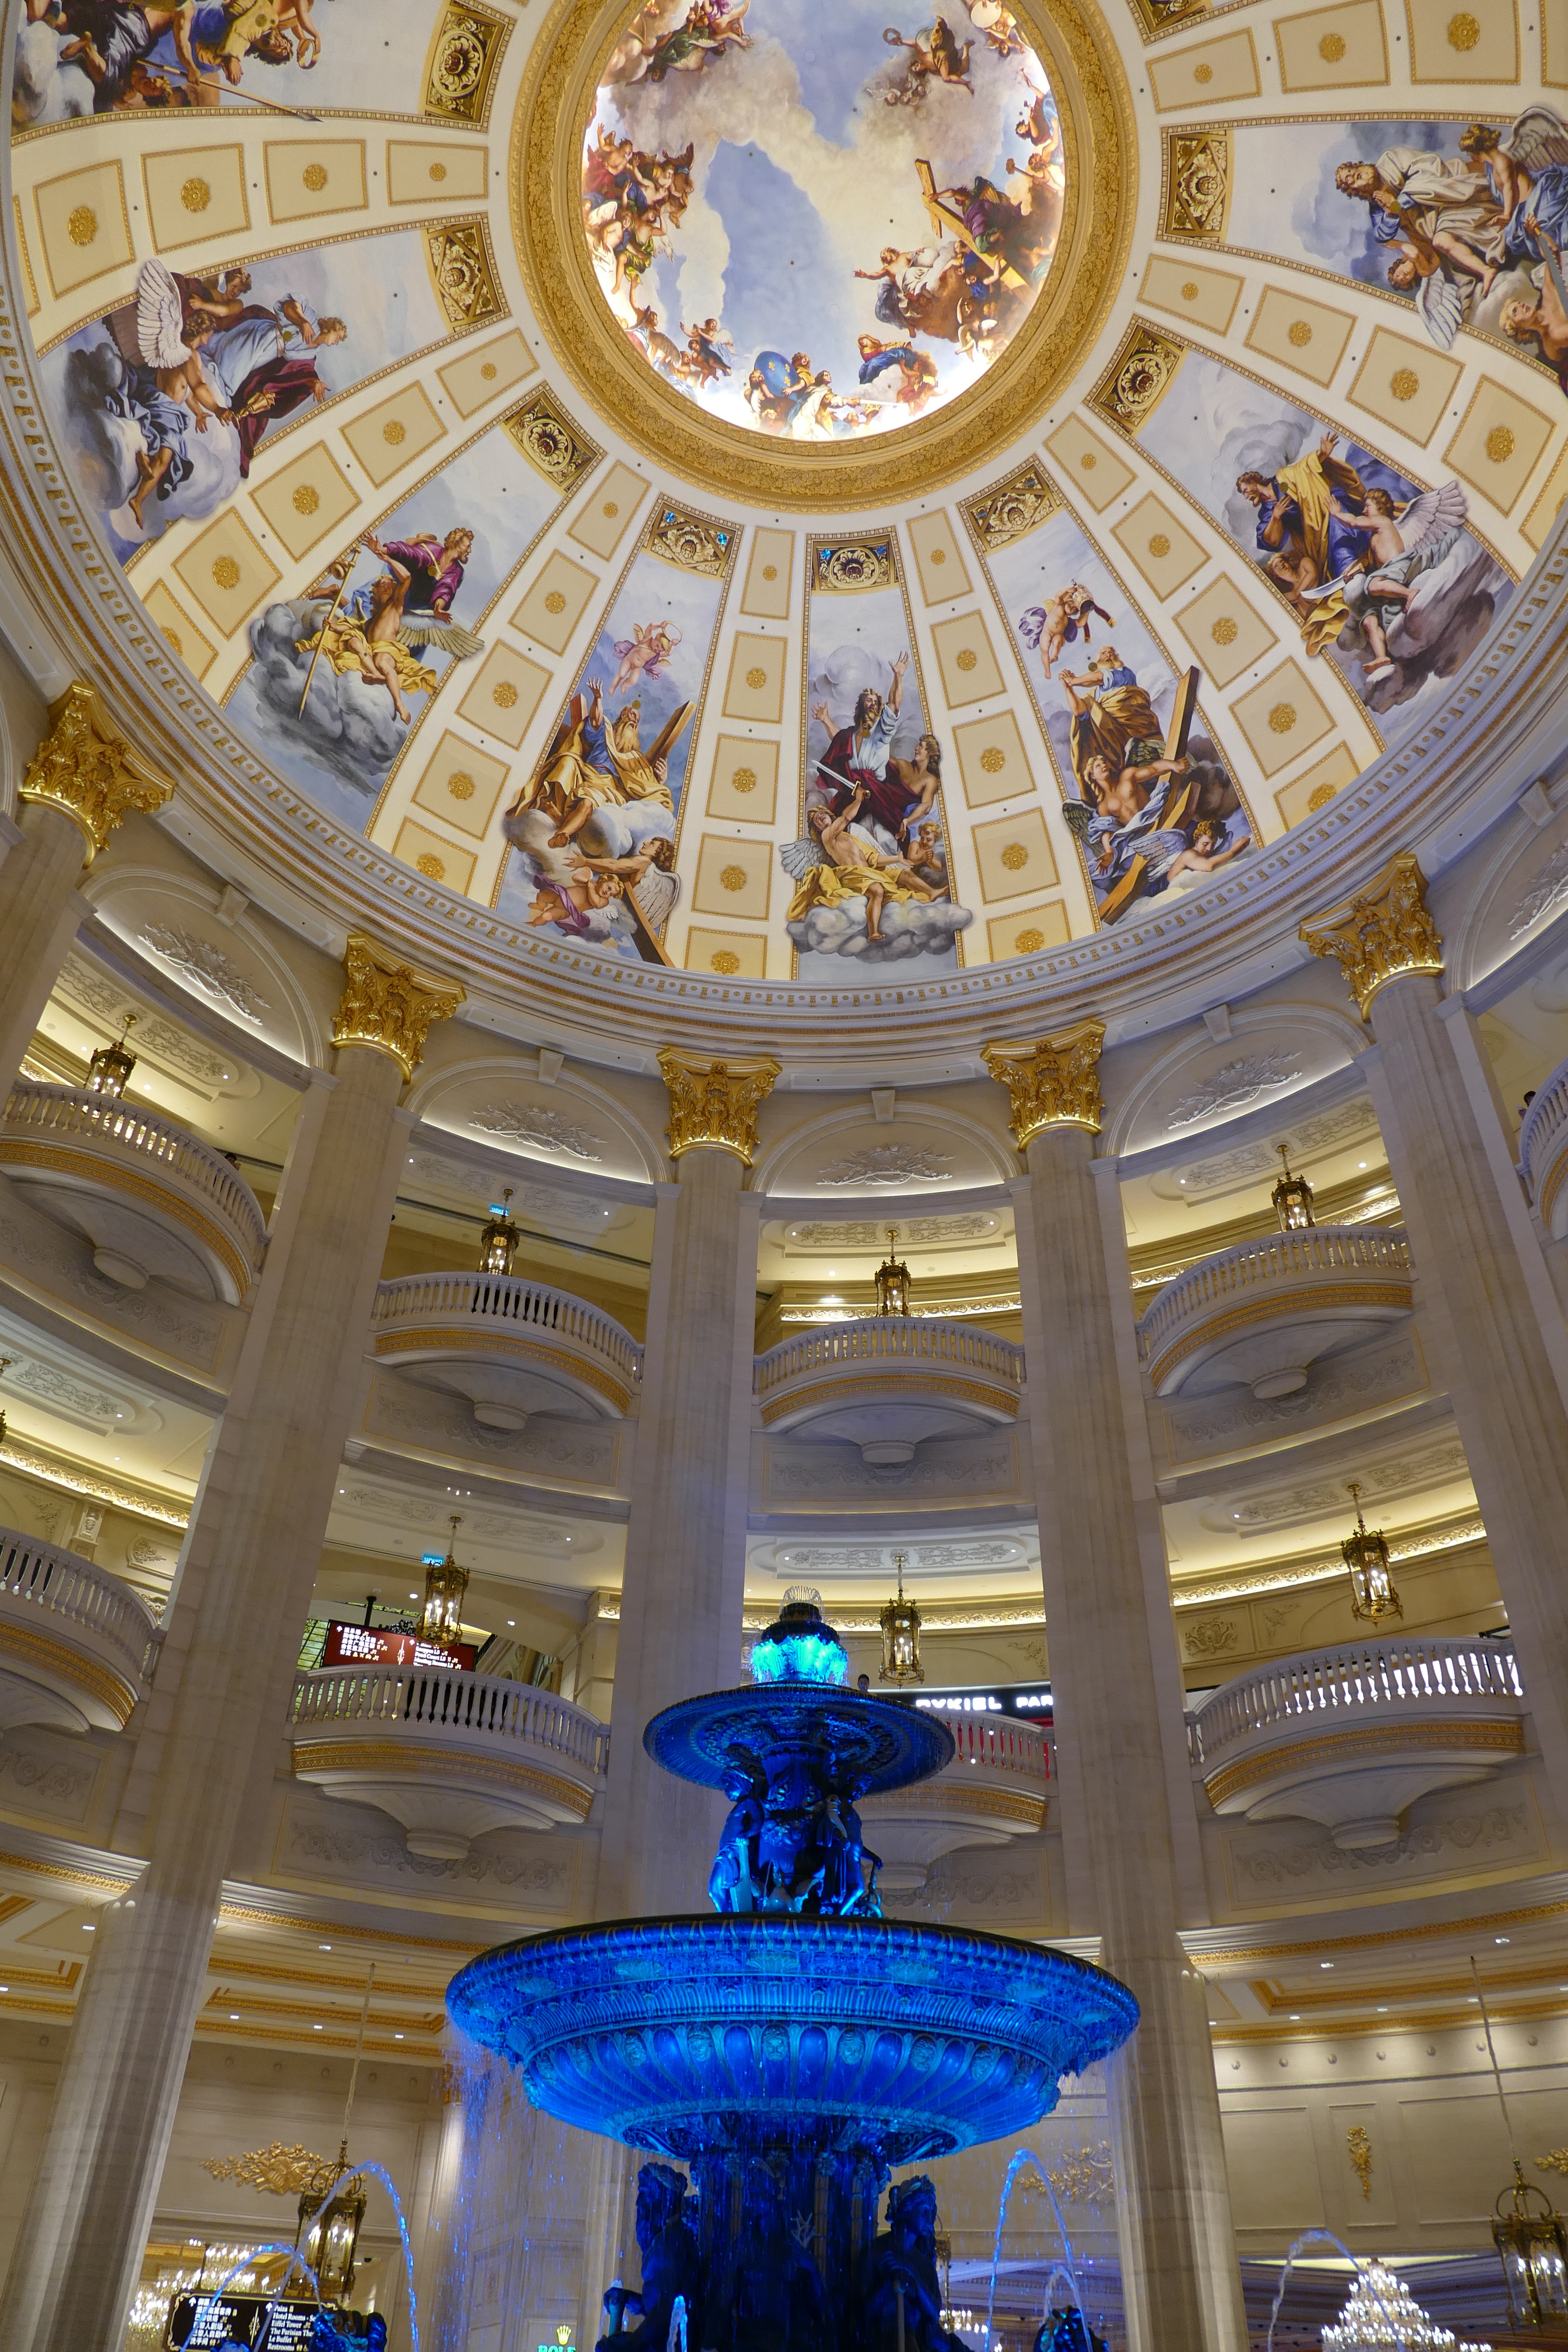
building, paris, ceiling, asia, tourism, parisienne, macau, places of interest, luxury, hotel, fountain, tourist attraction, dome, casino, china, shopping mall, macao